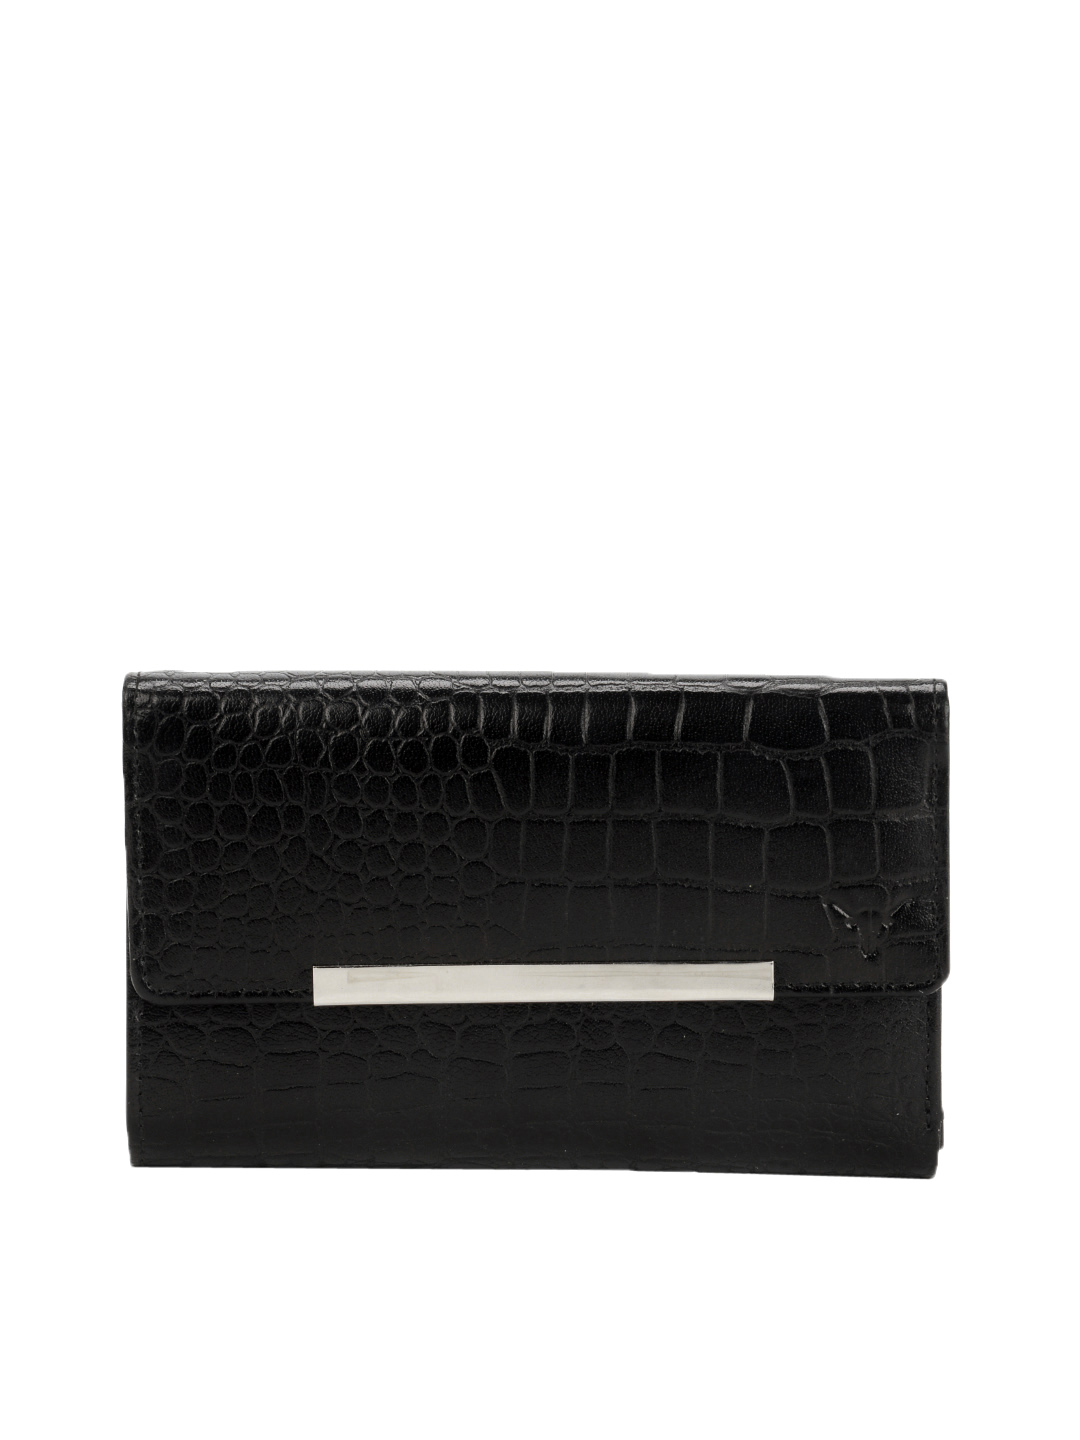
Hidekraft Women Black Wallet
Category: Accessories / Wallets / Wallets
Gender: Women
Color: Black
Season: Summer 2012
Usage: Casual